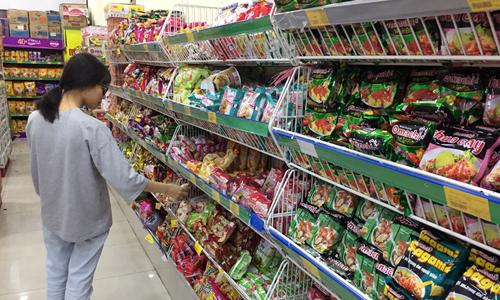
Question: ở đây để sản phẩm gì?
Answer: ở đây để mì gói